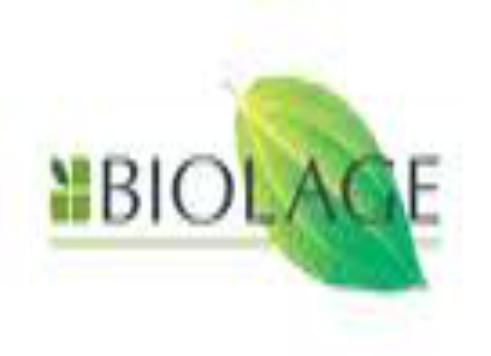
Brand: Biolage
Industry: Necessities